Horizon Oil Sands

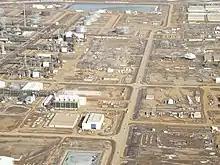
Aerial photograph of the Horizon Oil Sands in 2013

Horizon Oil Sands is an oil sands mining and upgrading project in Bitumount, Alberta, Canada. The project includes a surface oil sands mining and bitumen extraction plant, complemented by on-site bitumen upgrading with associated infrastructure.